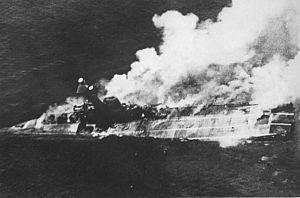
Créés peu après l'invention de l'aviation militaire pendant la Première Guerre mondiale, les porte-avions ont d'abord été considérés comme des bâtiments auxiliaires et n'ont joué un rôle majeur dans la guerre navale qu'à partir de la Seconde Guerre mondiale. Il a fallu l'attaque de Pearl Harbor de décembre 1941 pour démontrer la supériorité de l'aviation embarquée sur la grosse artillerie des navires de ligne, grâce à sa portée incomparablement plus grande pour une force de frappe équivalente. La bataille de la mer de Corail, en mai 1942, est le premier affrontement uniquement aéronaval de l'histoire, dans lequel les forces navales japonaises et américaines s'affrontèrent par avions interposés sans jamais être à portée de canon. En 1944-45, les plus grands cuirassés japonais jamais construits coulent sous les attaques de l'aviation embarquée américaine.
Le raid sur Ceylan est une opération aéronavale japonaise du théâtre asiatique s'étant déroulé du 5 au 9 avril 1942 sur les bases britanniques de Colombo et de Trinquemalay. La victoire japonaise est totale et contraint les forces alliées à se retirer de l'océan Indien.